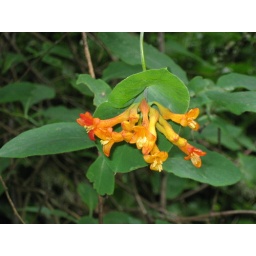
Beautiful flowers can be spotted around Forest Park.